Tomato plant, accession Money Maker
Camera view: vertical (180 deg); turntable rotation: 120 degrees
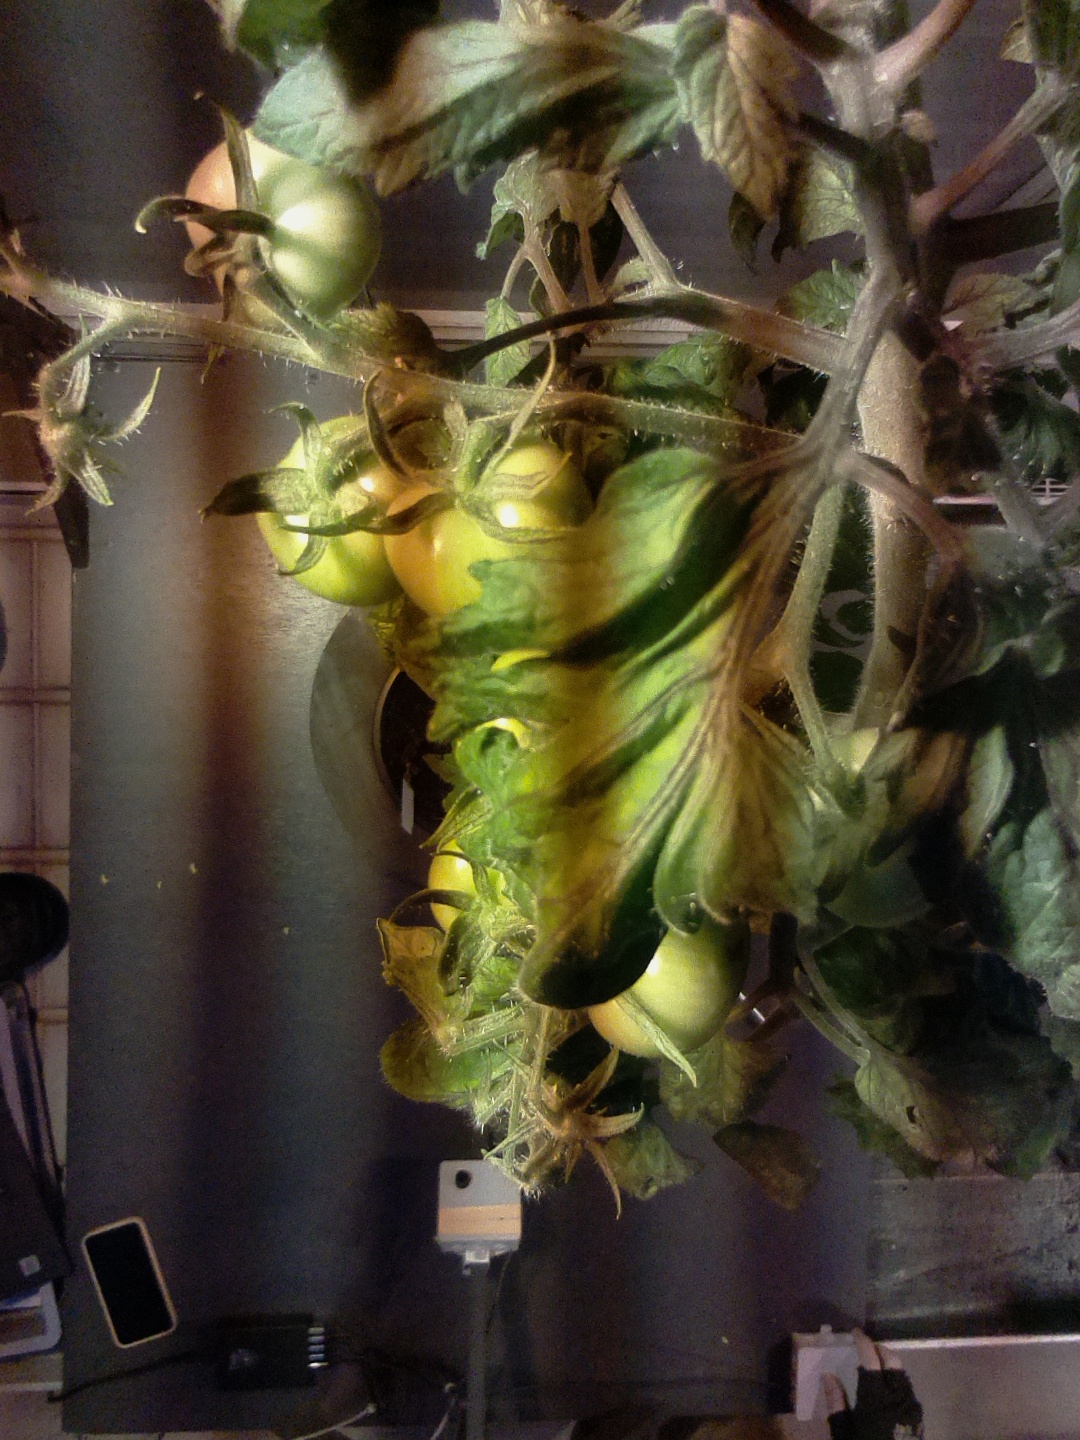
BBCH growth stage 74: 40%-50% of final fruit size